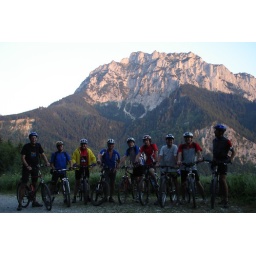
bike tour, mountain in background is called 'Traunstein'